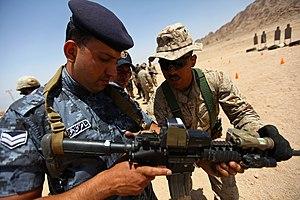
La marine royale jordanienne est l'entité navale des Forces armées jordaniennes. Comme la Jordanie est un pays enclavé, sauf à son extrémité sud, avec seulement 26 km de littoral le long du Golfe d'Aqaba, sa Force navale comprend 27 bateaux de patrouille, et dispose d'un effectif total de plus de 700 à l'exclusion du 77ᵉ bataillon de reconnaissance. La Force navale est sous le commandement de l'armée.